James Rowe (footballer, born 1983)

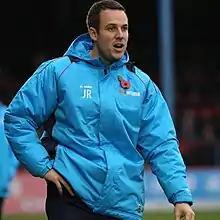
Rowe in 2018

James Colvin Rowe (born 1983) is an English football manager and former player. As of 2025, he is the head coach of club King's Lynn Town.